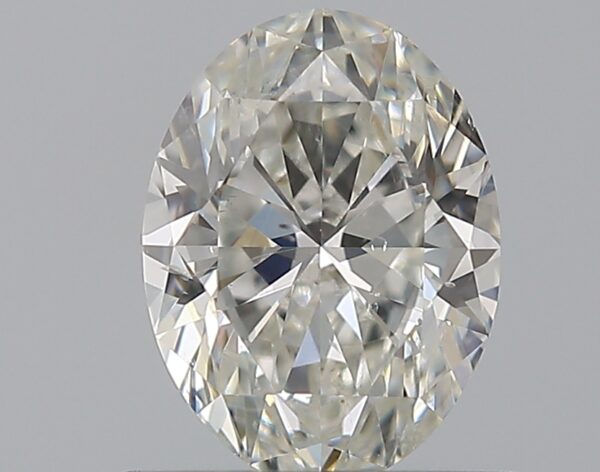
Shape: oval
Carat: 0.7
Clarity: SI1
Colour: H
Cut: EX
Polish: VG
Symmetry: VG
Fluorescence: N
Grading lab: GIA
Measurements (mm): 6.64 x 4.95 x 3.17